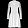
Label: Dress